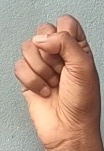
ASL sign: S